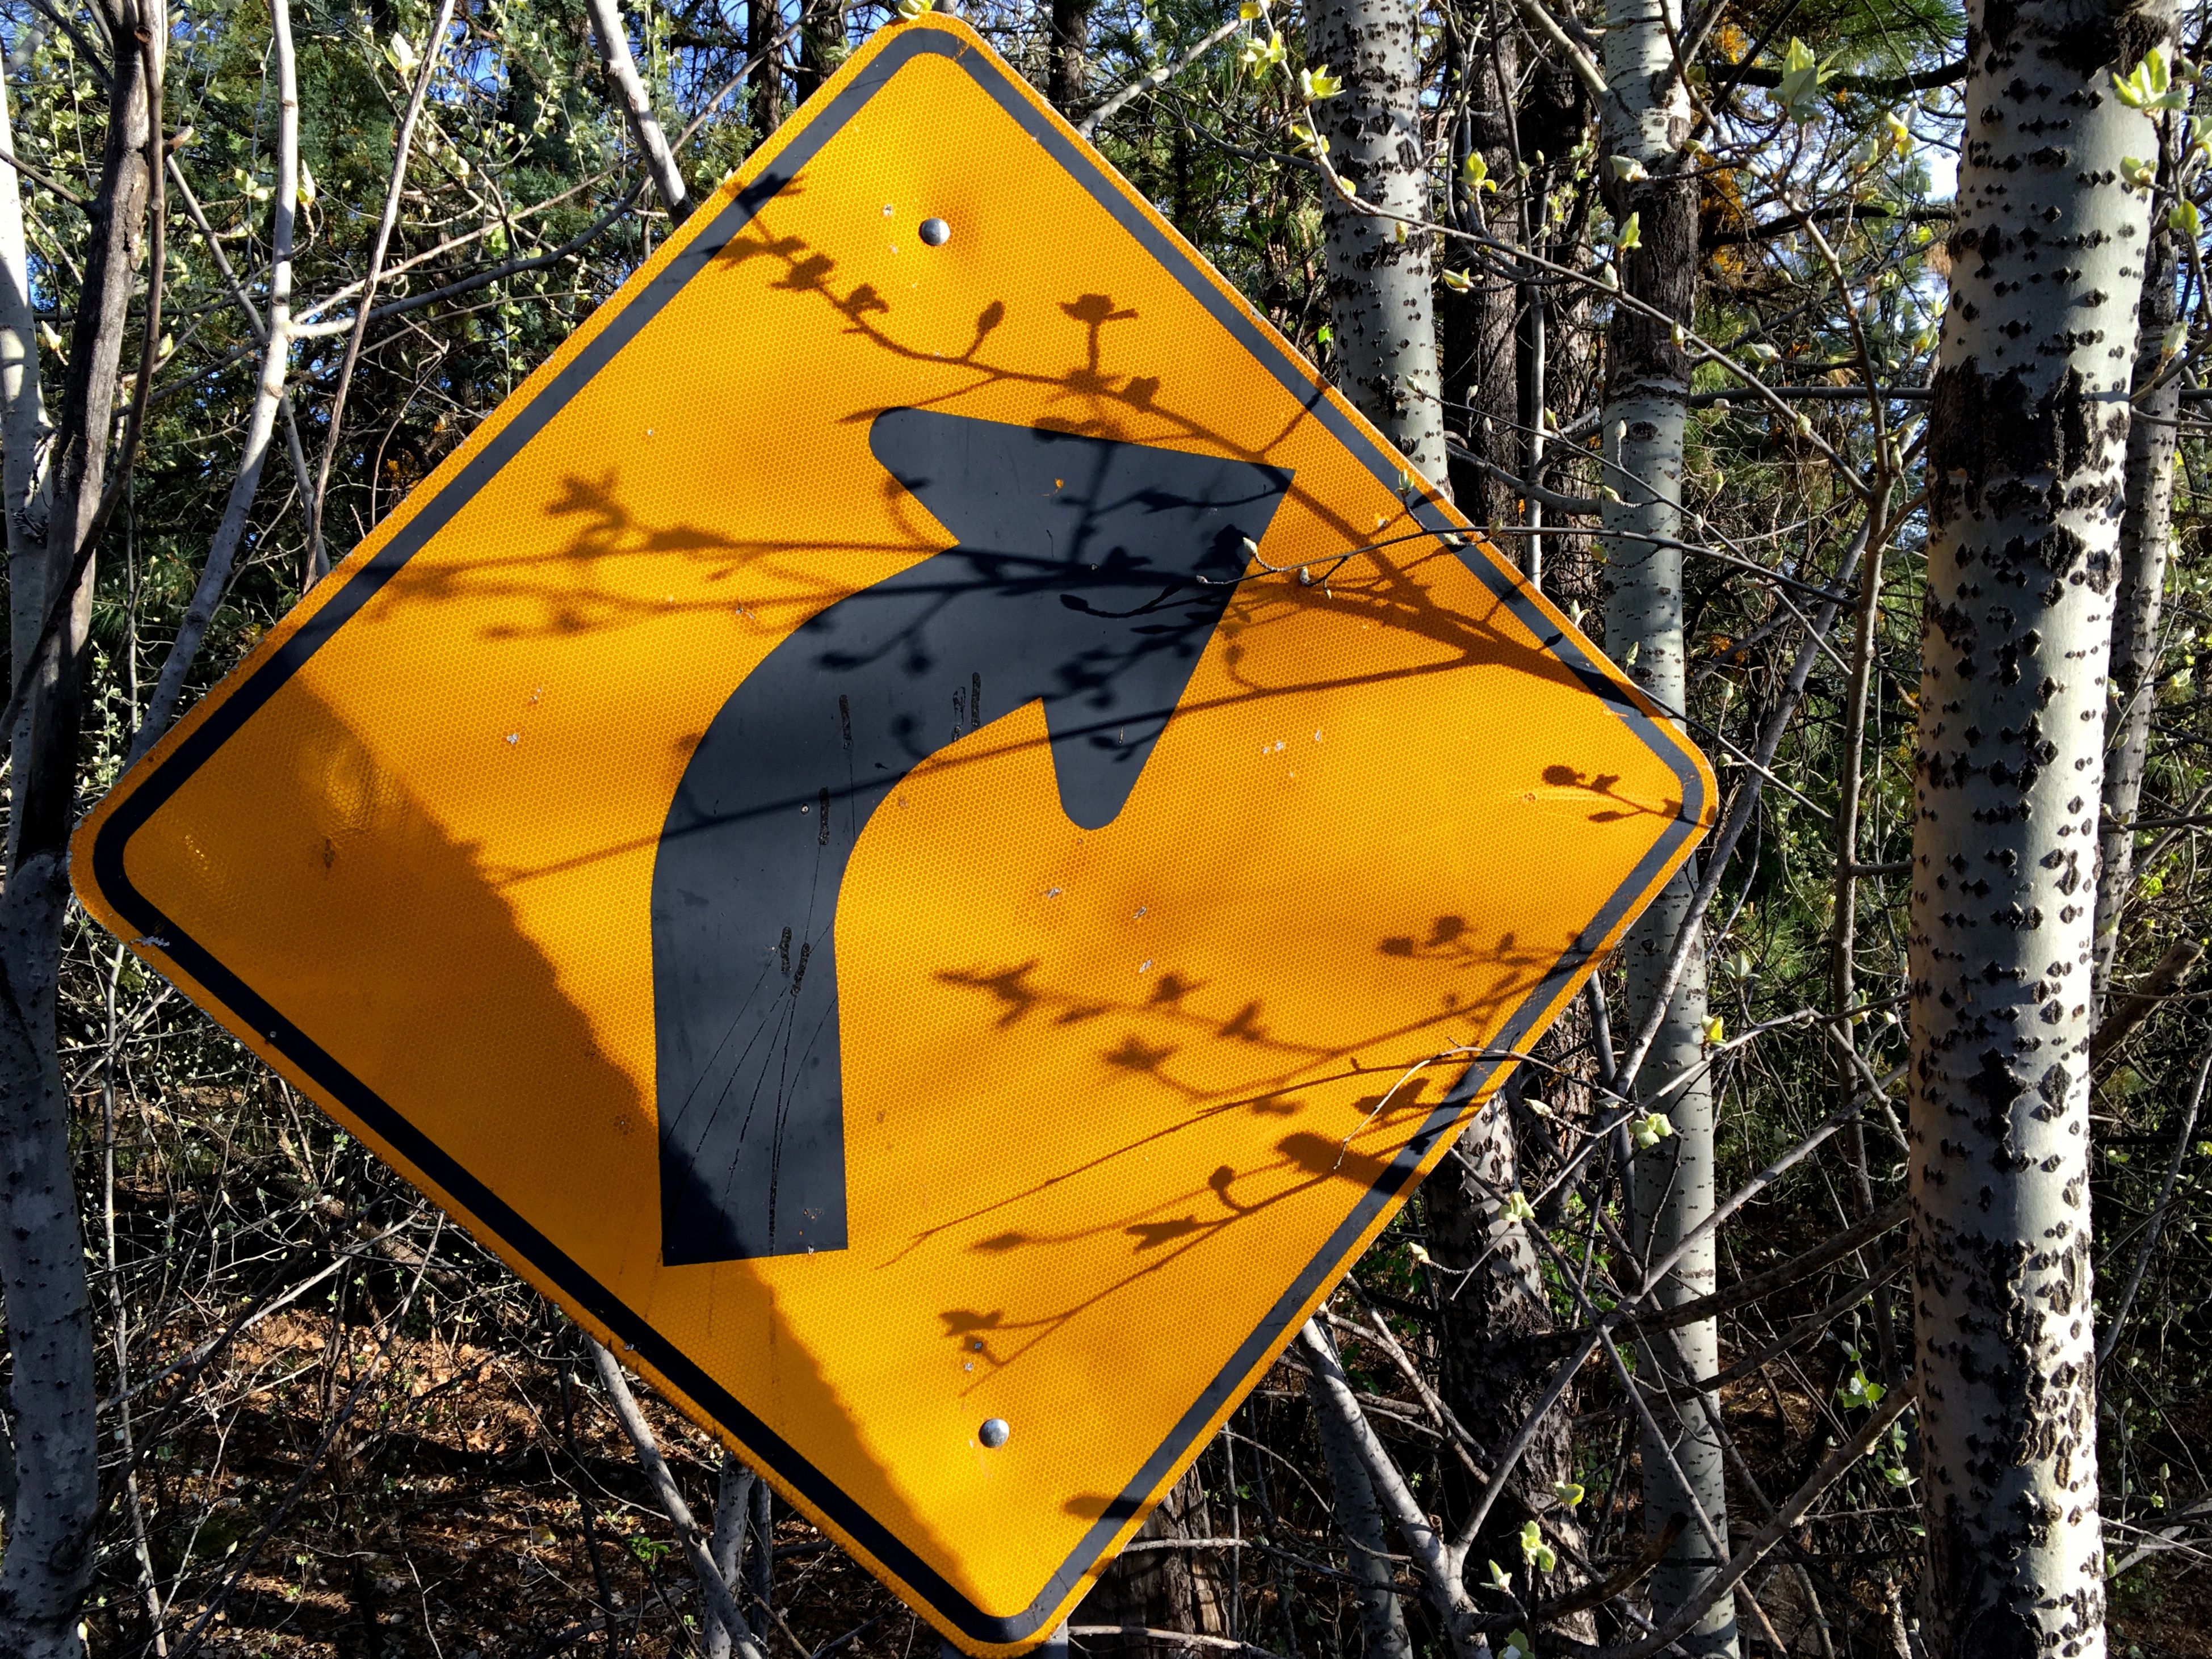
tree, leaf, sign, autumn, yellow, season